LSWR B4 class

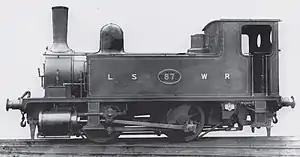
No. 87 as built with a stovepipe chimney and a full cab.

The London and South Western Railway B4 class is a class of 0-4-0 tank engines originally designed for station piloting and dock shunting. They were later used extensively in Southampton Docks for nearly half a century.